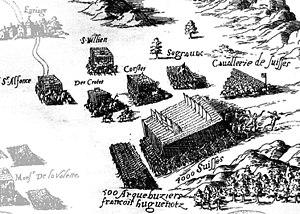
La bataille de Jarrie, qui s'est déroulée le 19 août 1587 durant la huitième guerre de Religion, a ensanglanté le plateau d'Herbeys, Brié-et-Angonnes et Haute-Jarrie, à une dizaine de kilomètres de Grenoble.